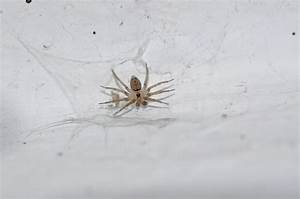
Label: ragno